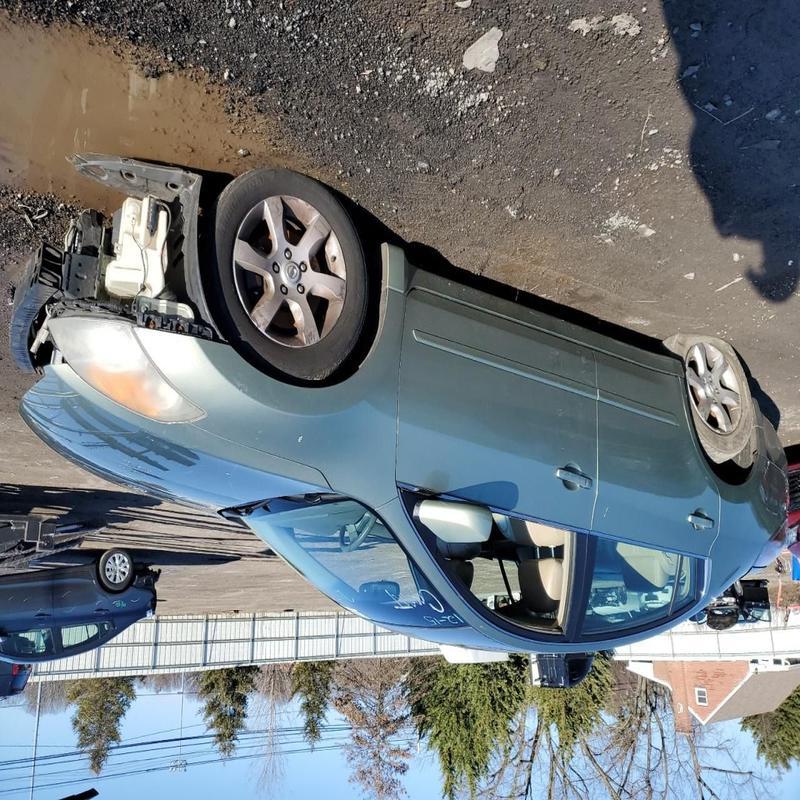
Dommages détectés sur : pare-choc avant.
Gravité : majeur